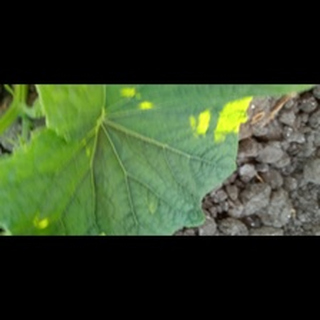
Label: healthy_cucumber